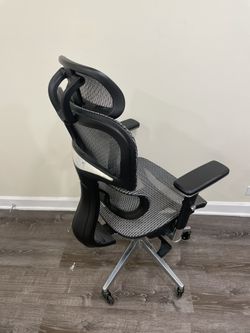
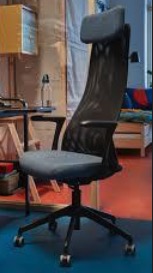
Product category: items_chair
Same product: no